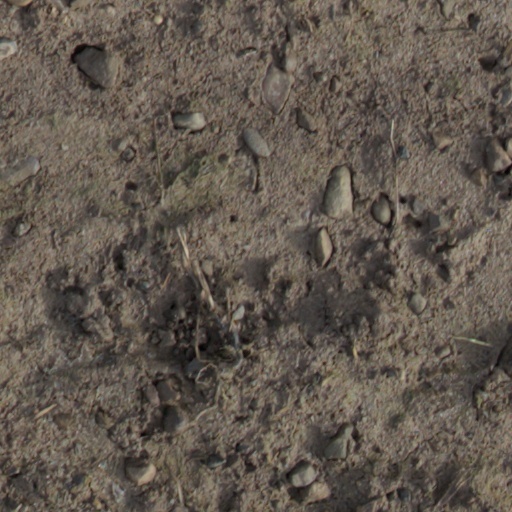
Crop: wheat